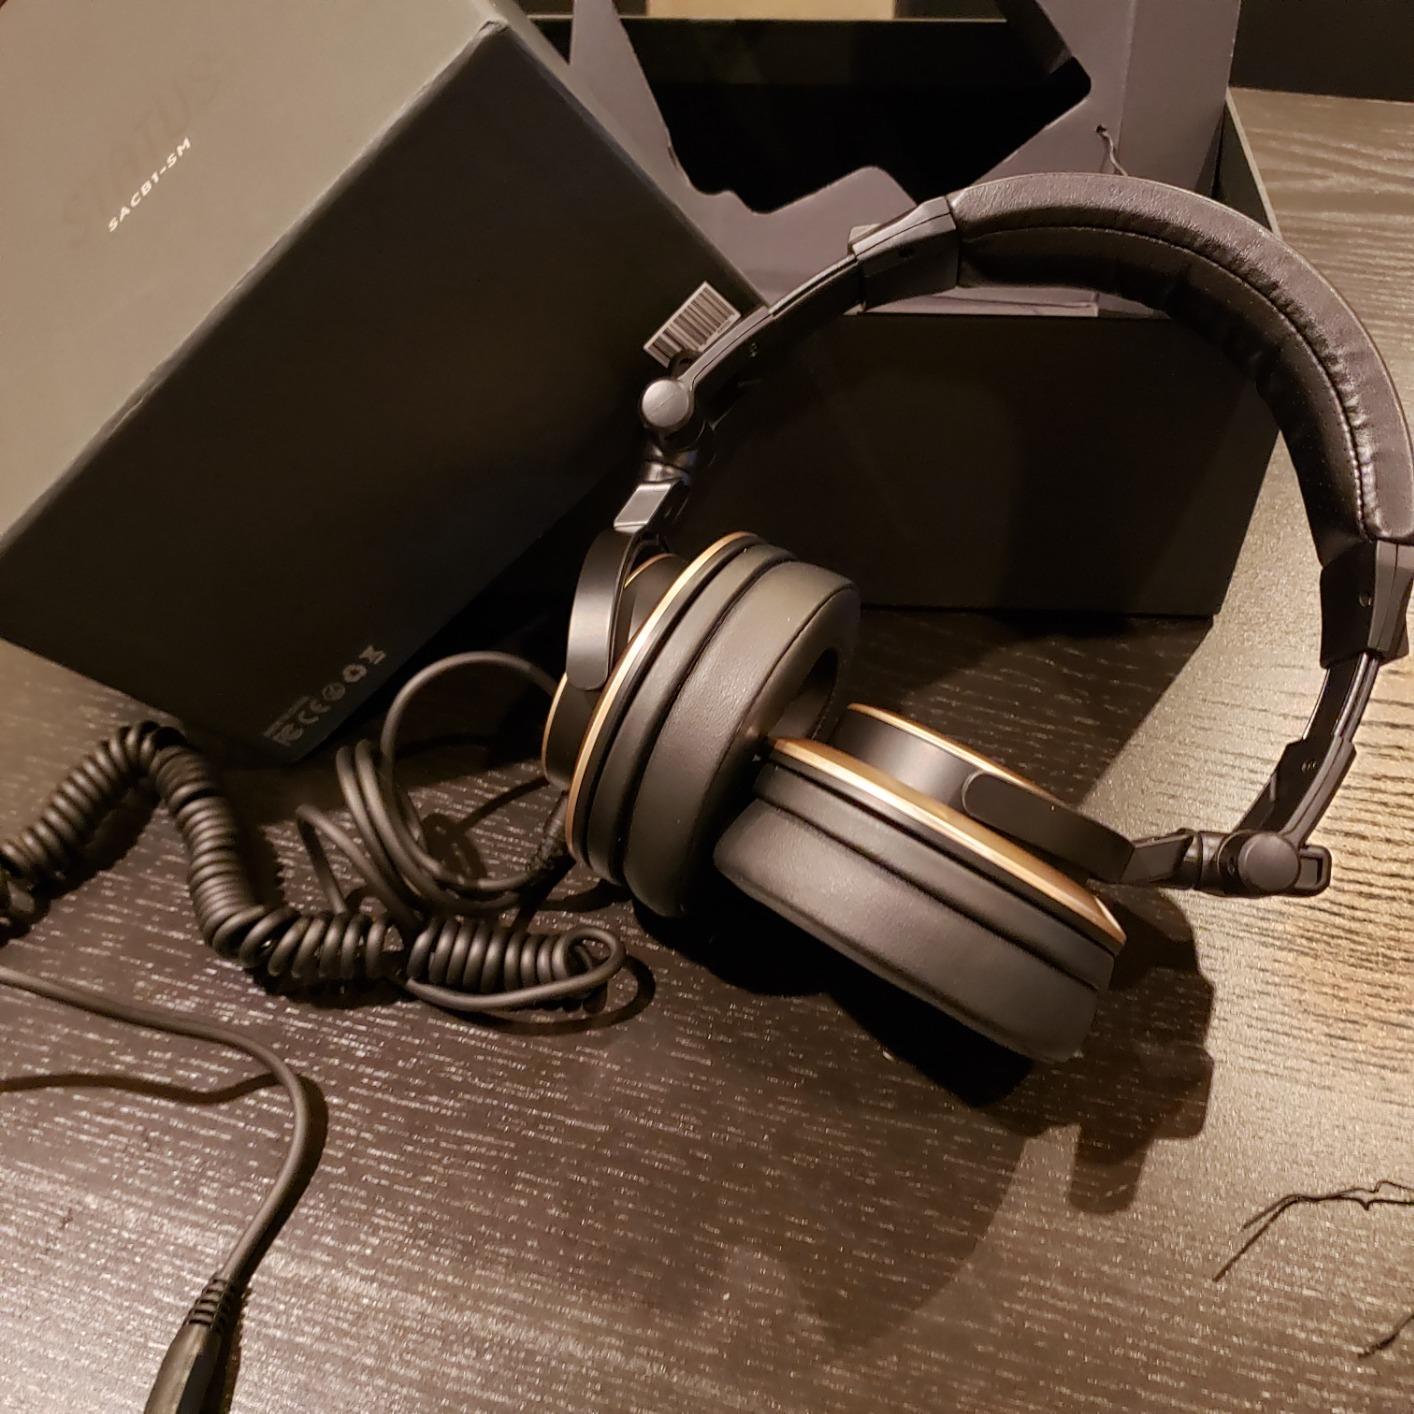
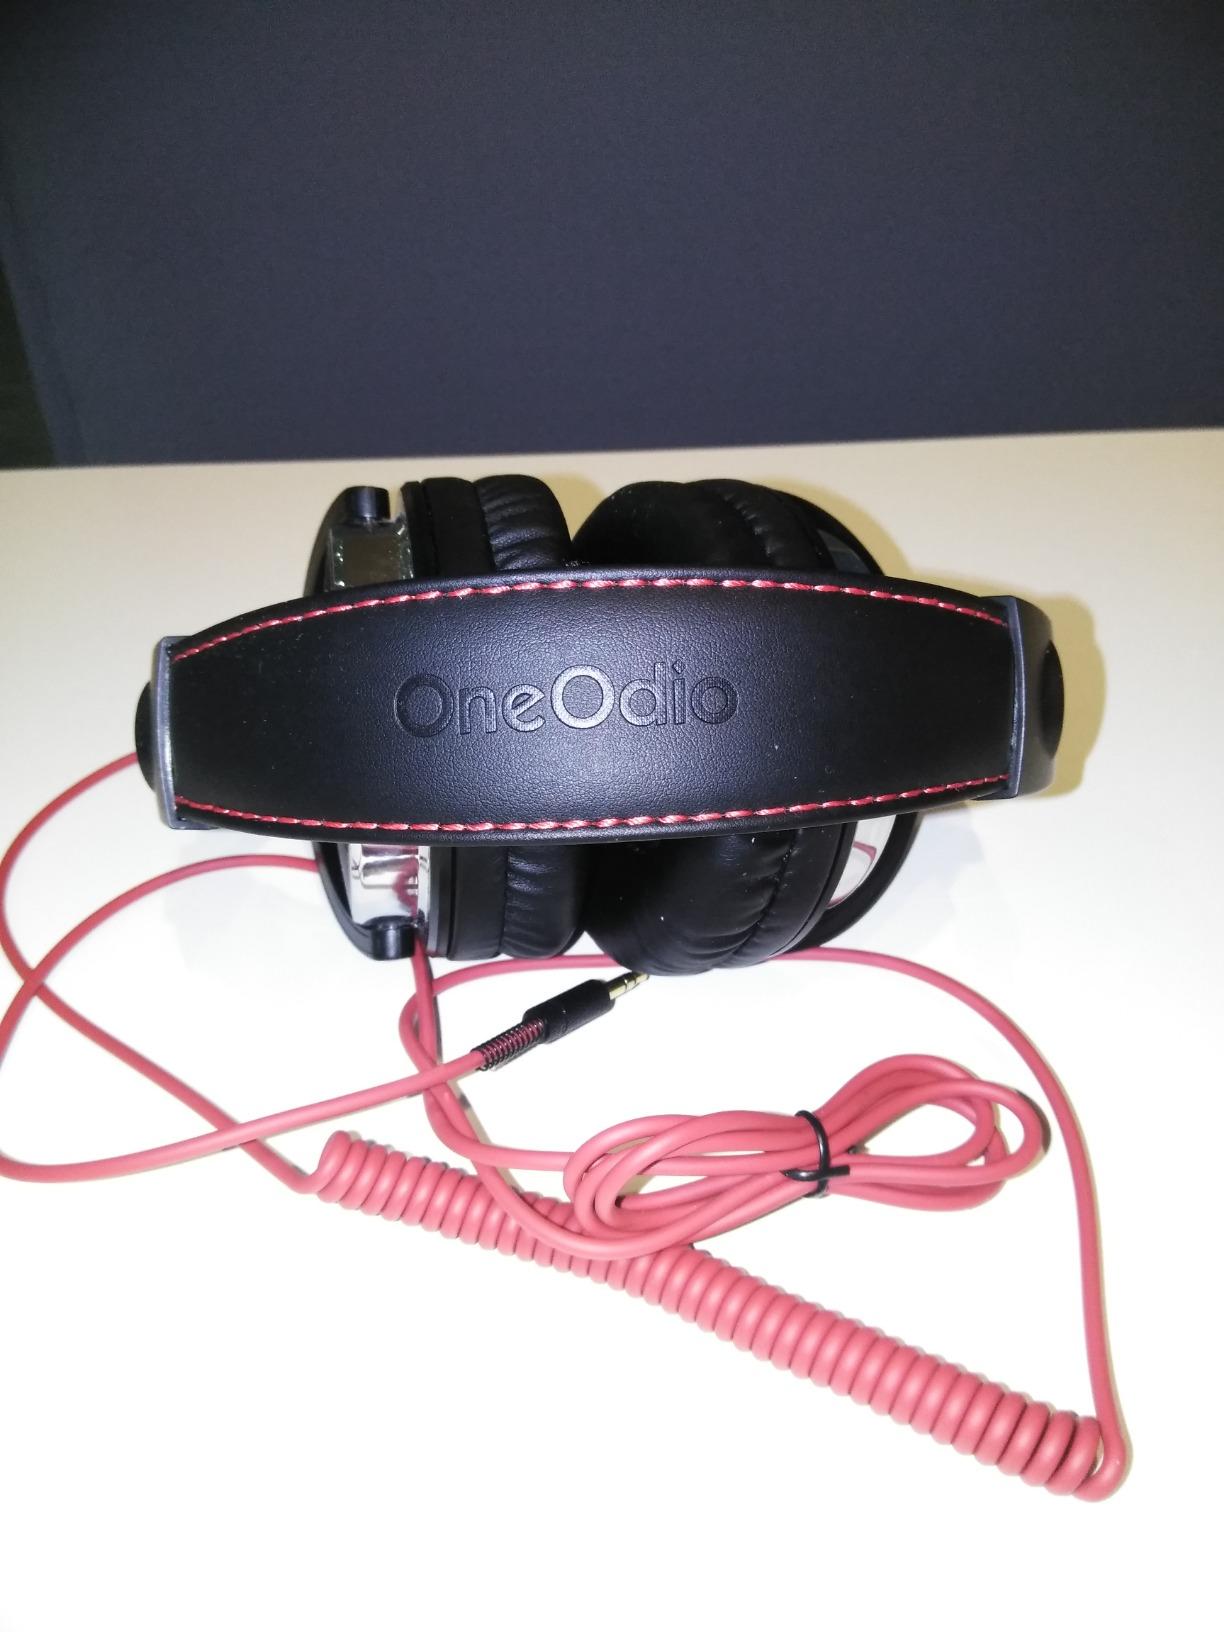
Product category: headphones
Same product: no